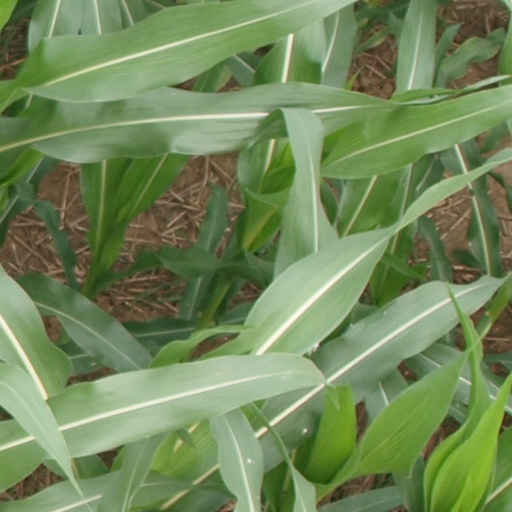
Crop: maize; corn